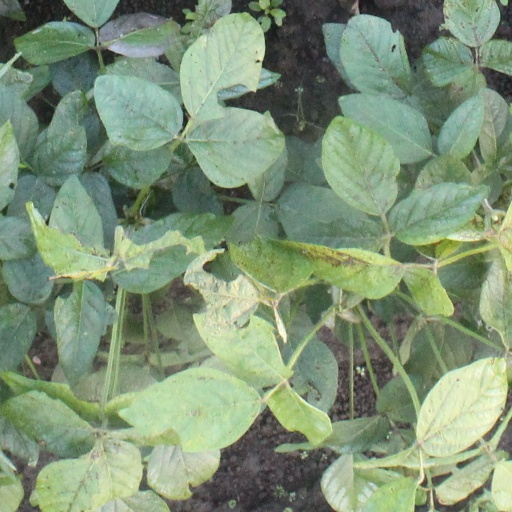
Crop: soybean